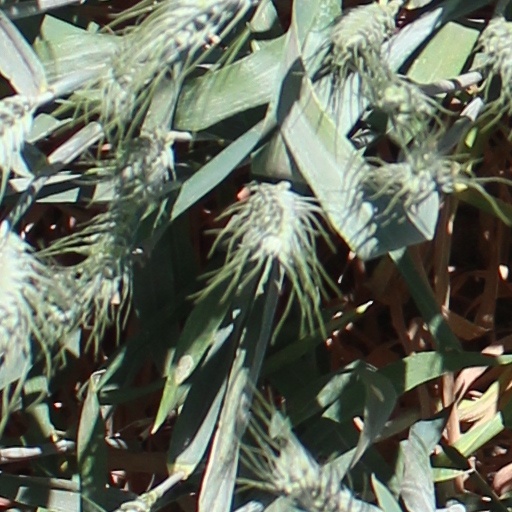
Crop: wheat